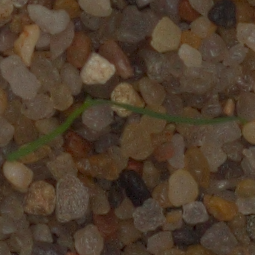
Label: loose_silkybent